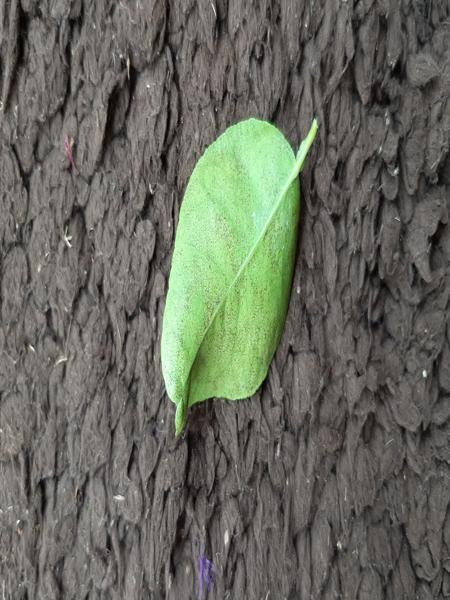
Plant: Lemon